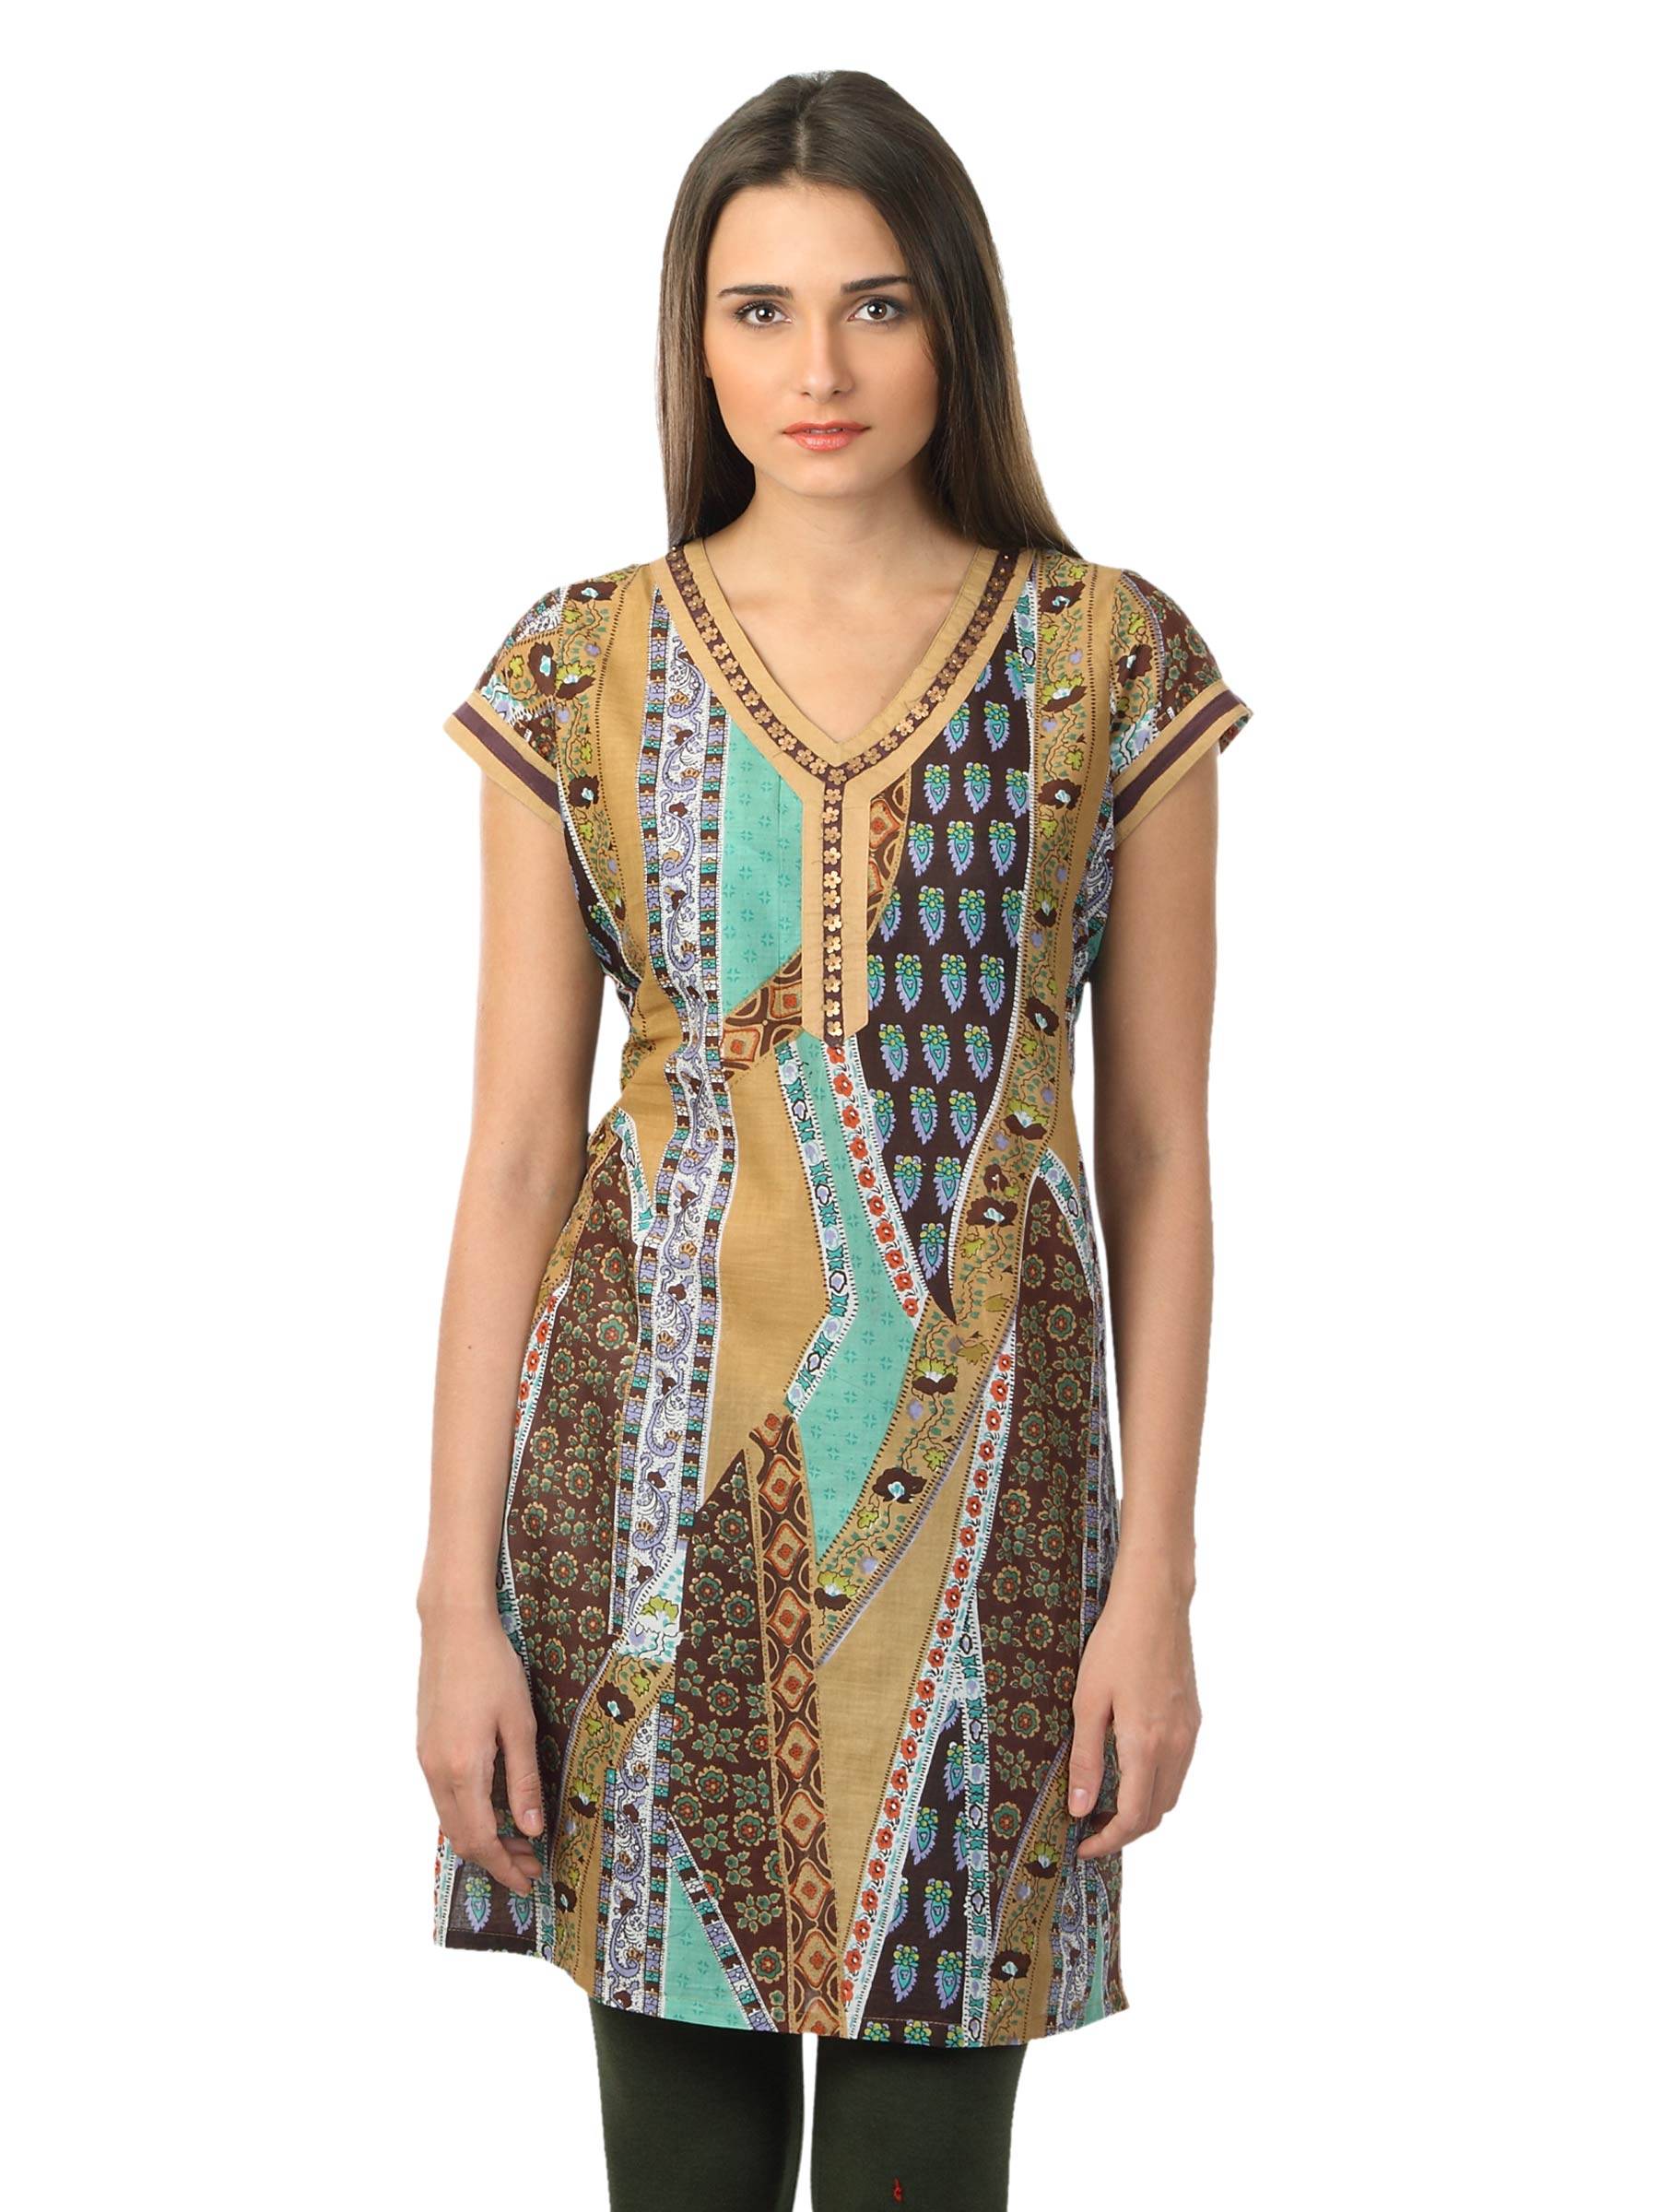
Diva Women Beige Kurti
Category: Apparel / Topwear / Kurtis
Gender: Women
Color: Beige
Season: Summer 2012
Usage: Ethnic